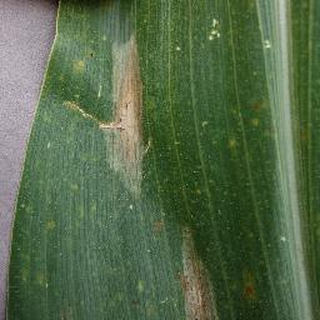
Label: corn_northern_leaf_blight